Trapp Family Lodge

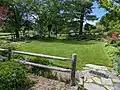
The family cemetery in 2022. Maria's grave is at the center.

In 1950, the family began operating their expanded home as a 27-room ski lodge. The ski lodge was later expanded in 1968 to fit 20 more rooms.